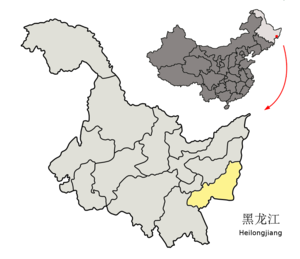
Jixi est une ville de la province du Heilongjiang, au nord-est de la Chine. Sa population est de 757 600 habitants.